Saab 9-3

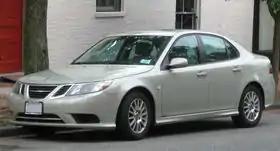
2008–2009 Saab 9-3 sedan

The Saab 9-3 (pronounced "nine-three") is a compact executive car initially developed and manufactured by the Swedish automaker Saab.